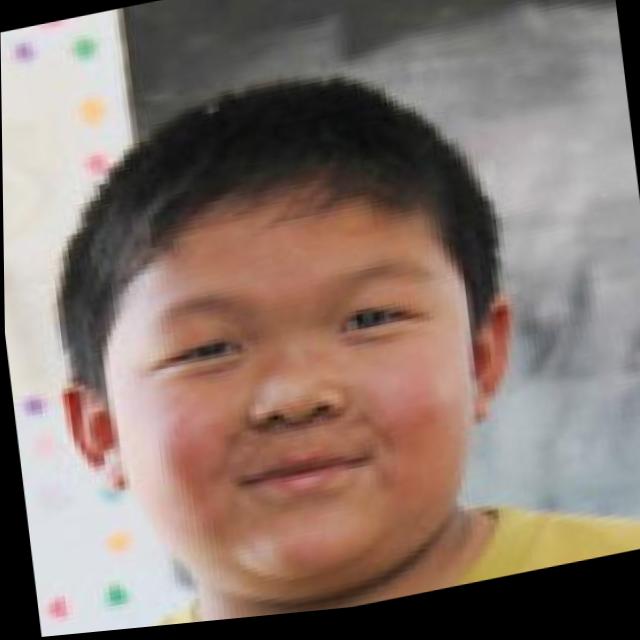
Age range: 0-12